Colorectal surgery

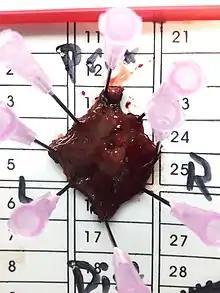
Gross pathology of a tubulovillous adenoma resected by "minimally invasive colorectal surgery".

Surgical forms of treatment for these conditions include: colectomy, ileo/colostomy, polypectomy, strictureplasty, hemorrhoidectomy (in severe cases of hemorrhoids), minimally invasive surgery, anoplasty, and more depending on the condition the patient has. Diagnostic procedures, such as a colonoscopy, are very important in colorectal surgery, as they can tell the physician what type of diagnosis should be given and what procedure should be done to correct the condition. Other diagnostic procedures used by colorectal surgeons include: proctoscopy, defecating proctography, sigmoidoscopy. In recent times, the laparoscopic method of surgery has seen a surge of popularity, due to its lower risks, decreased recovery time, and smaller, more precise incisions achieved by using laparoscopic instruments.